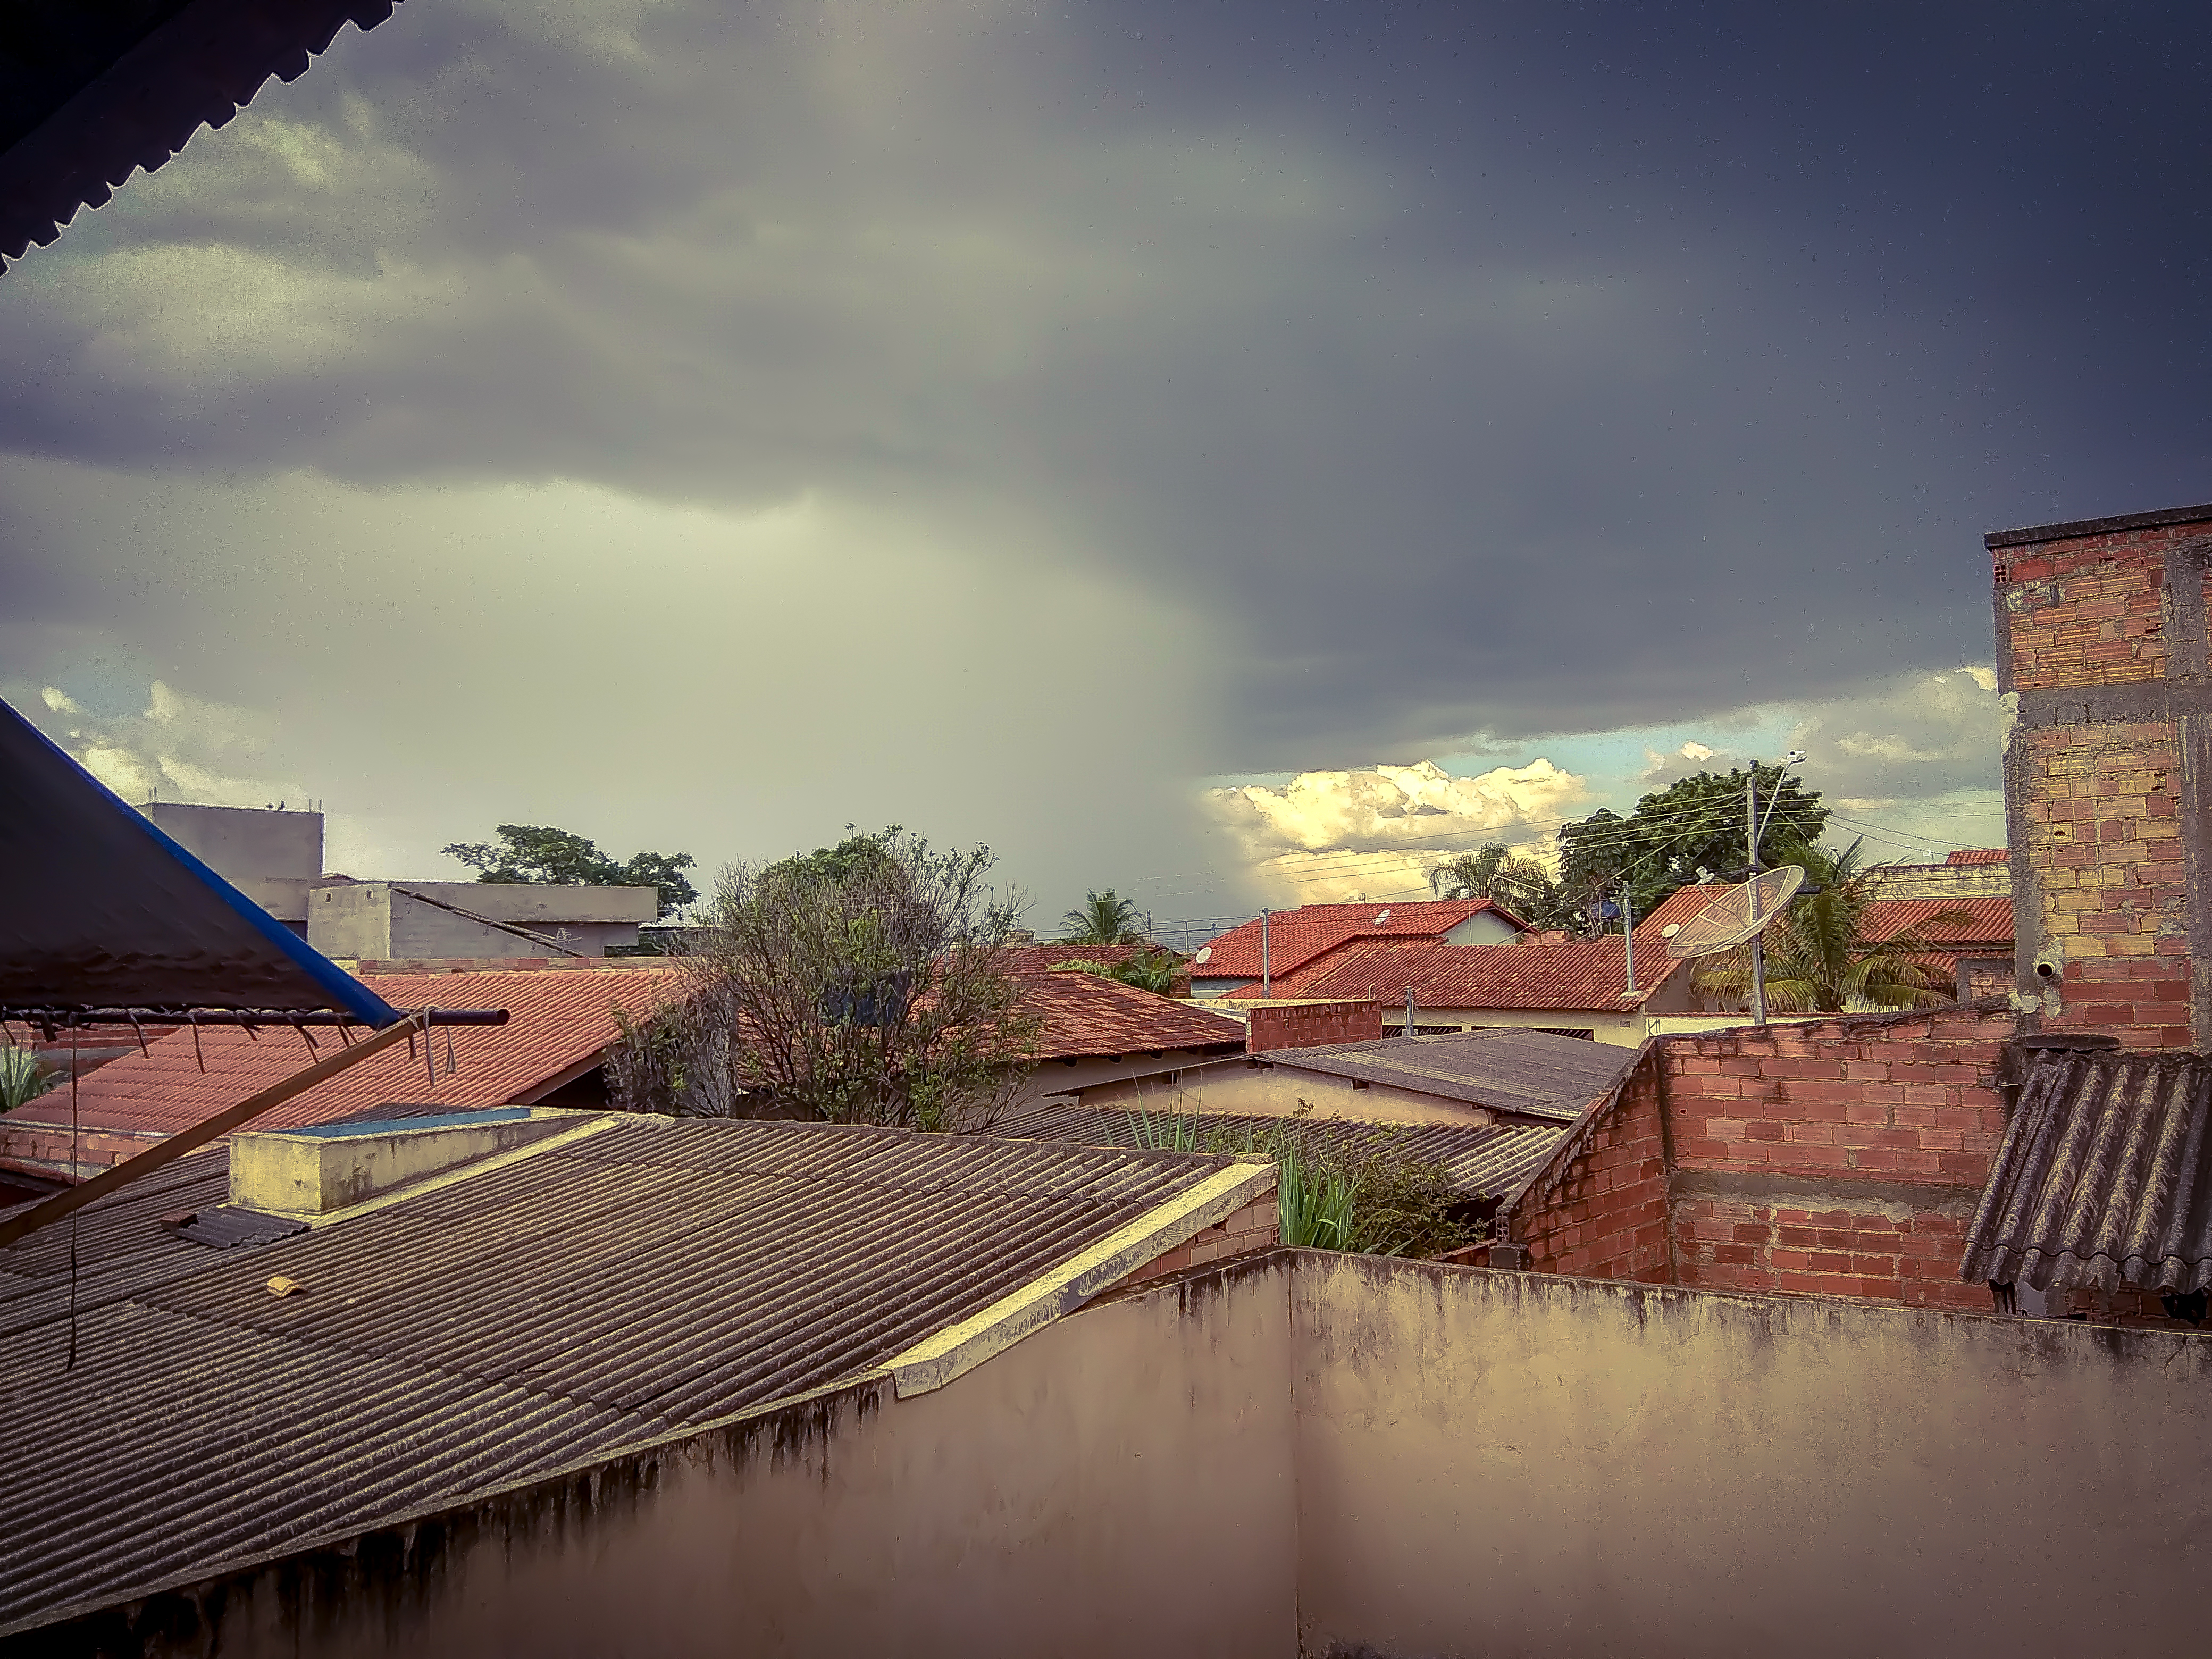
natural, sky, cloud, roof, daytime, town, atmosphere, architecture, house, morning, tree, home, meteorological phenomenon, waterway, neighbourhood, residential area, rural area, landscape, sunlight, world, river, village, building, window, city, mountain, Tints and shades, tourism